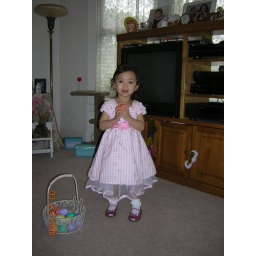
Sammie in her beautiful Easter dress and shoes after finding the Easter eggs at Grammie and Grandpa's house